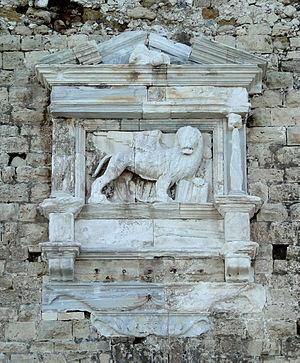
Sculpture d'un lion sur la forteresse de Koules, Héraklion, Crète, Grèce
La forteresse de Koules, est une construction vénitienne gardant l'entrée du port d'Héraklion, en Crète. Aujourd'hui, haut lieu touristique de la ville, dominant le vieux port, elle est un symbole de la présence vénitienne puis ottomane sur l'île.